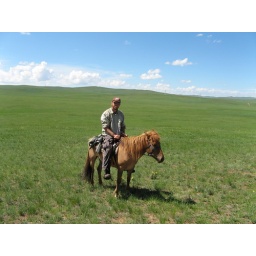
Me riding my horse through the ending green rolling hills in Tov Aimag under the bright blue sky.